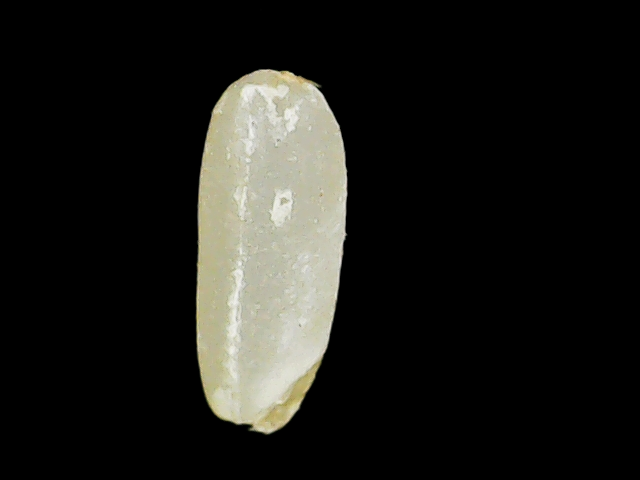
Rice variety: Binadhan17